List of decommissioned ships of the Hellenic Navy

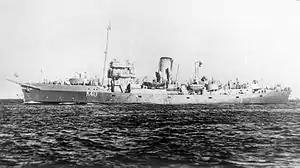
"RHS Sachtouris" underway in September 1943, shortly after her transfer to the Royal Hellenic Navy.

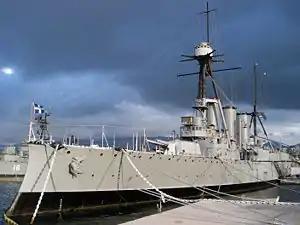
"HS Averof" today (2006) as a museum ship in its original paint scheme.

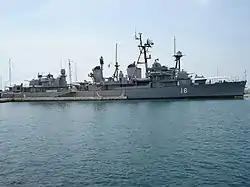
"HS Velos" (D16) as a museum ship (2006)

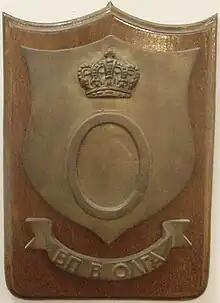
CoA of RHS "Vasilissa Olga"

Twelve WW II British landing craft (LCT) were transferred on loan to the Royal Hellenic Navy in 1945/1946. They were used for military transport and also for civilian transport due to the poor state of the railway system. Four were returned to the UK in 1953. The remaining were sold in 1963, with the exception of "Kythira" and "Milos".